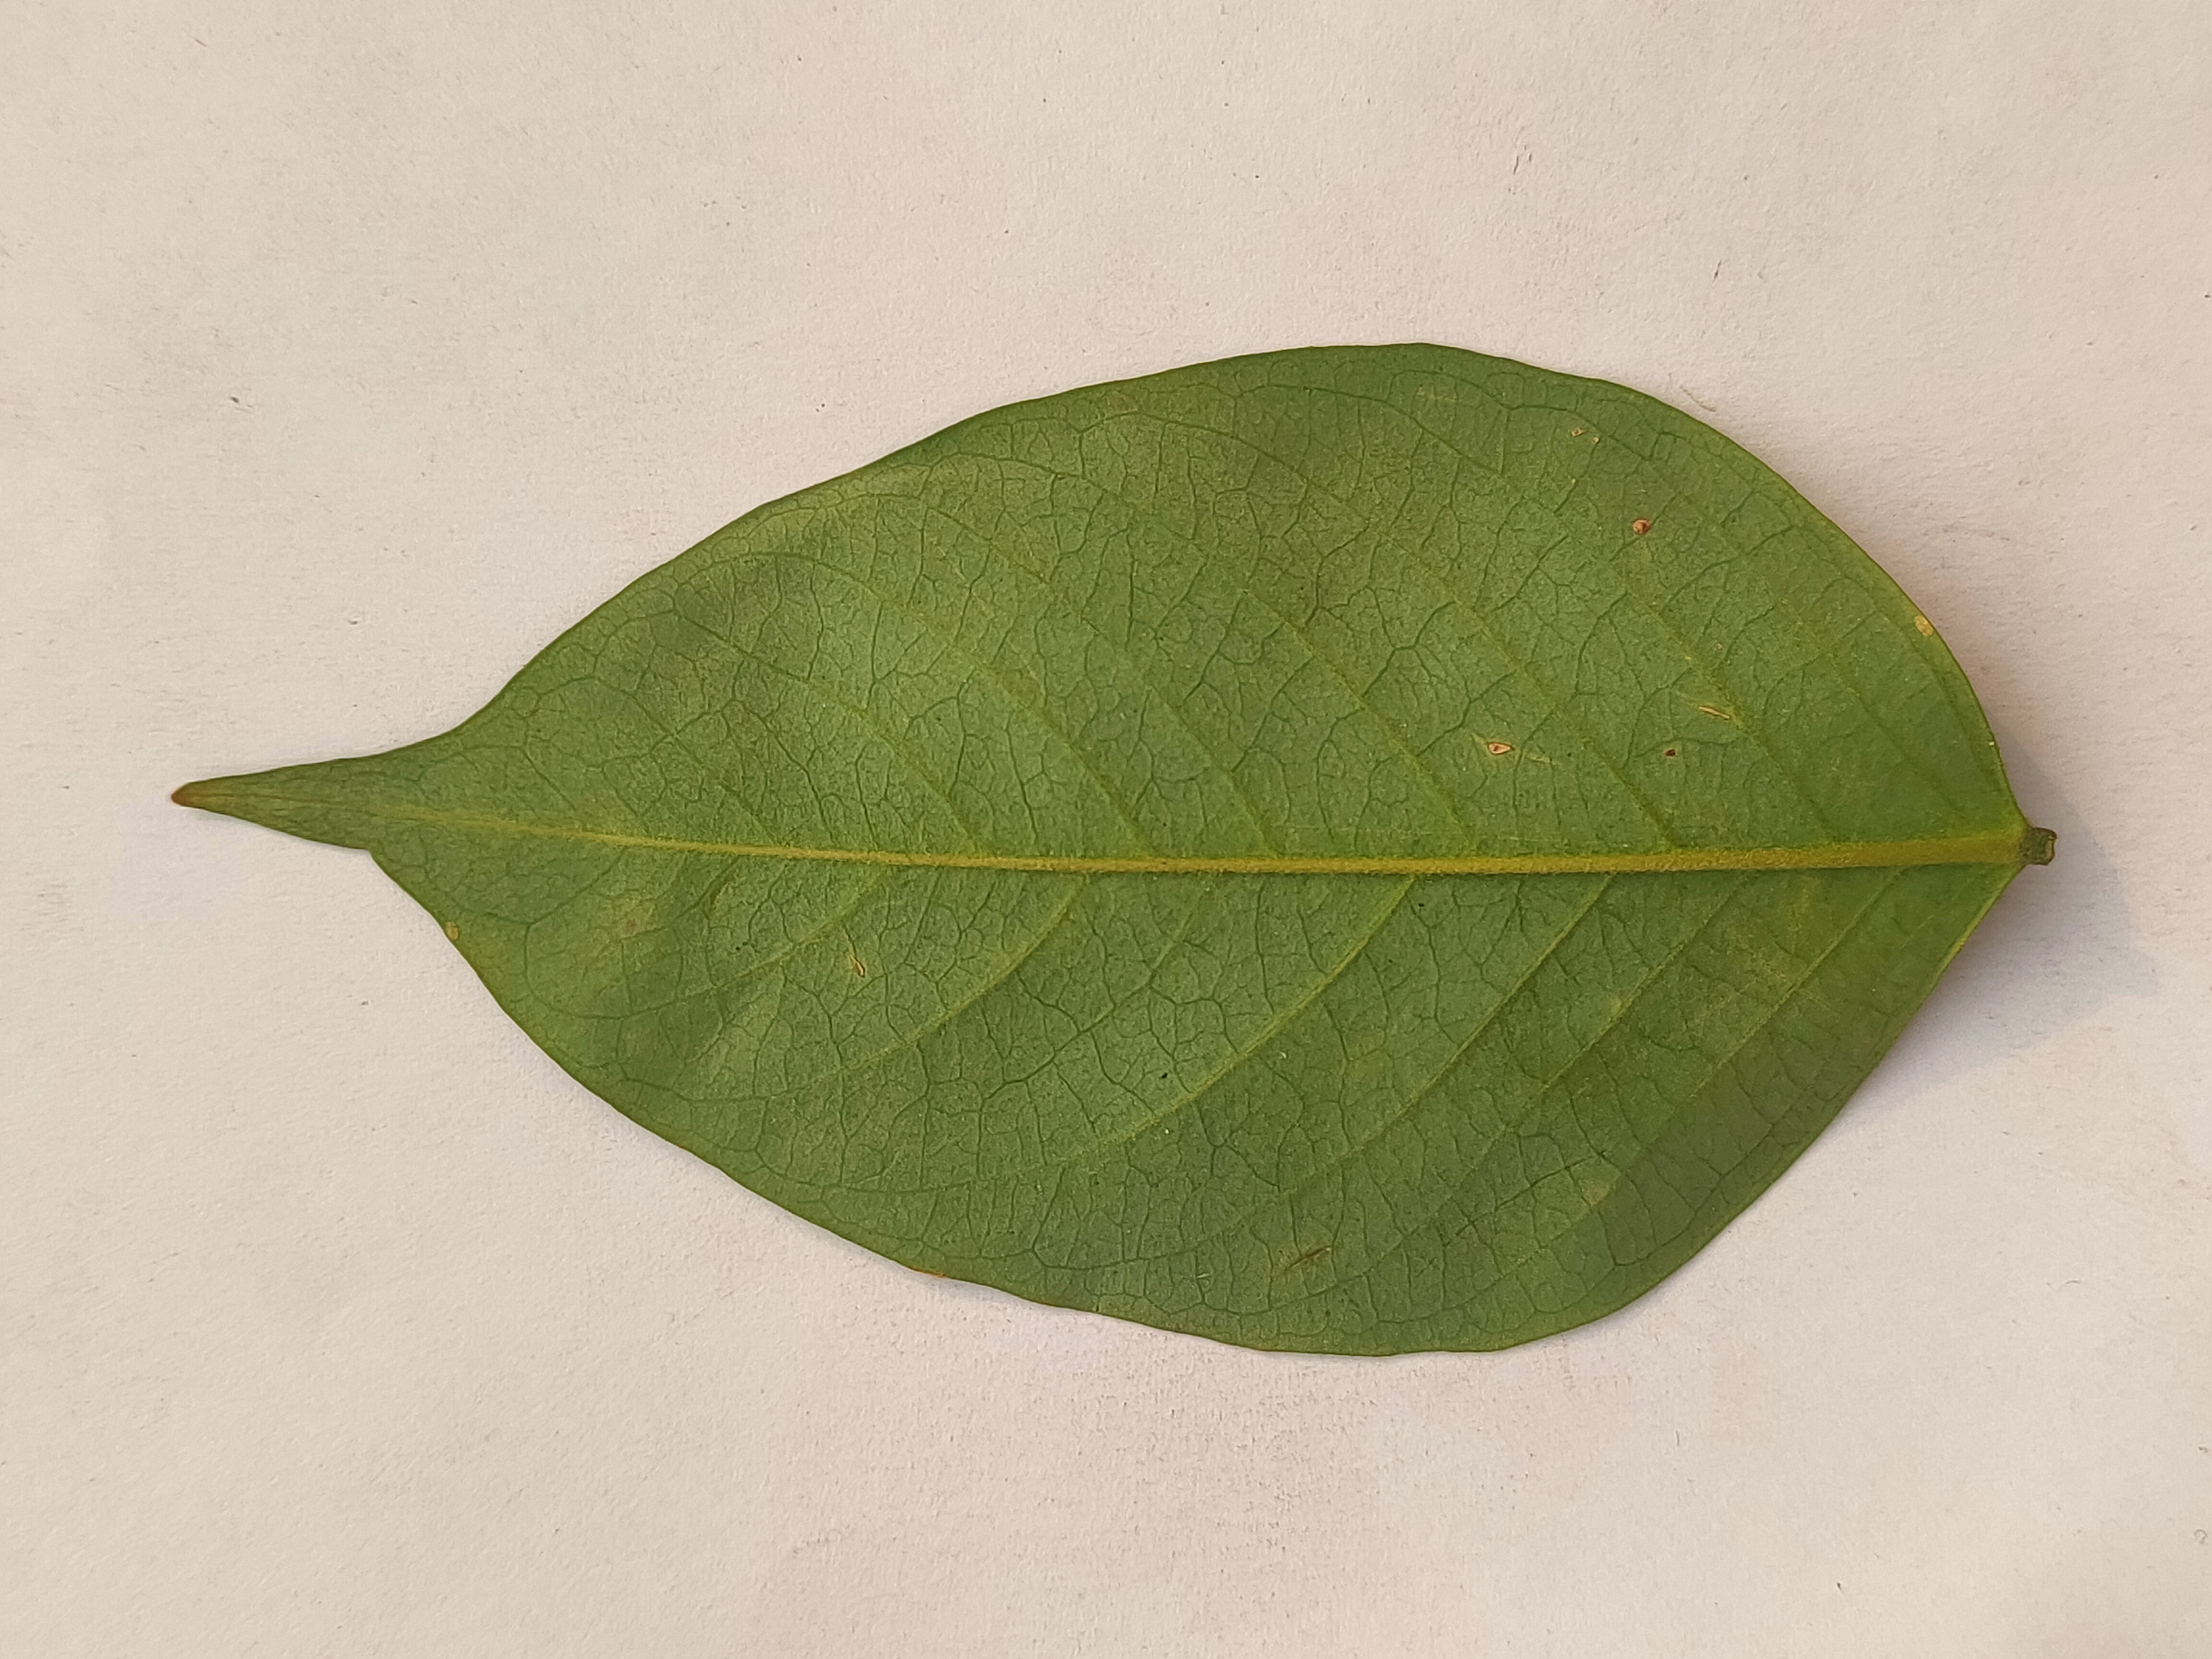
Leaf variety: Star Fruit